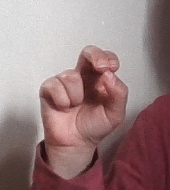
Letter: gaaf